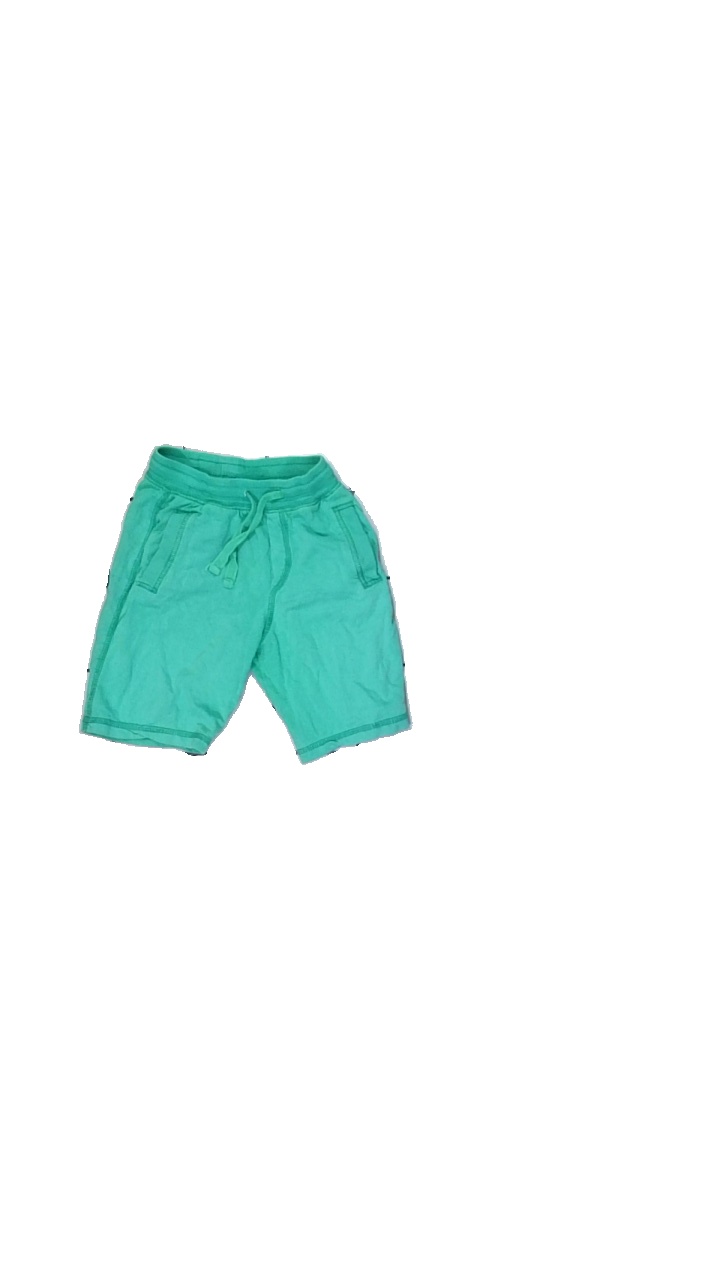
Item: Shorts (Children)
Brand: H&m
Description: gröna shorts med hål bak
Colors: Green
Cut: Regular
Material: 100% cotton
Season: Summer
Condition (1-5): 3
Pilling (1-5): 5
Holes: Minor
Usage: Export
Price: <50